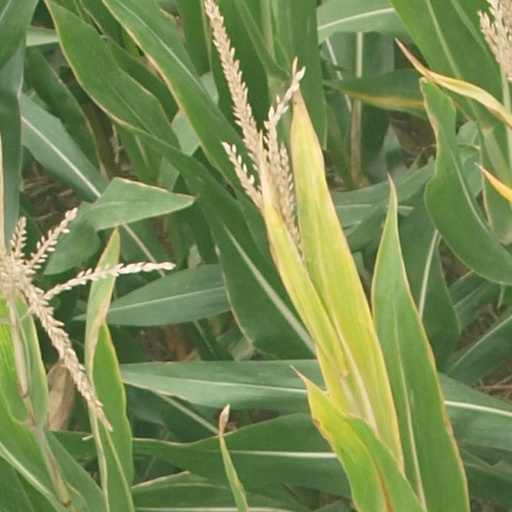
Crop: maize; corn